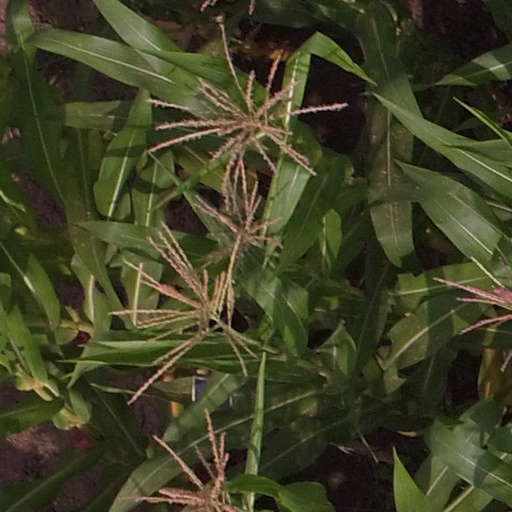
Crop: maize; corn